Unholy Desire

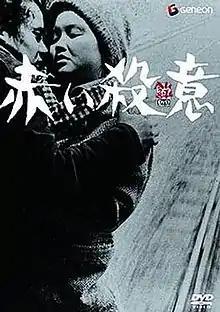
DVD cover to "Unholy Desire"

is a 1964 Japanese drama film by director Shōhei Imamura.